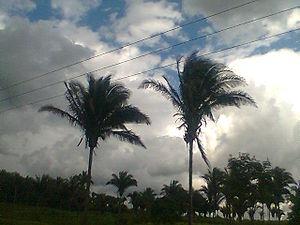
Attalea speciosa est une espèce de palmiers. Elle est originaire d'Amérique. Ses fruits, semblables à de petites noix de coco, forment de grosses grappes, et fournissent une huile utilisée pour la production de biocarburants.